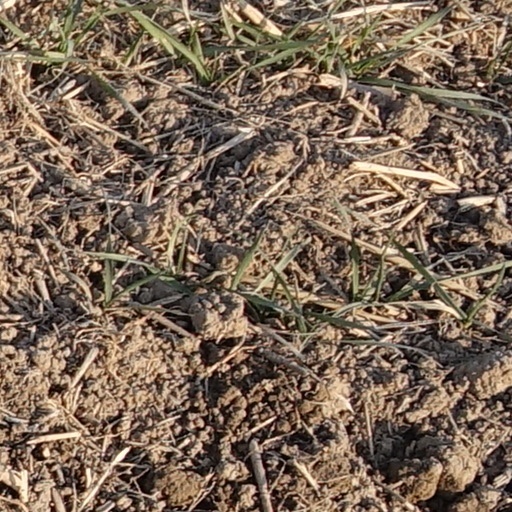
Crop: wheat